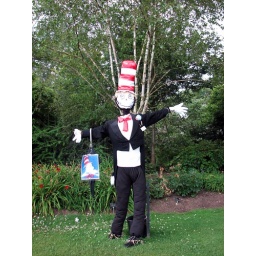
The cat in the hat